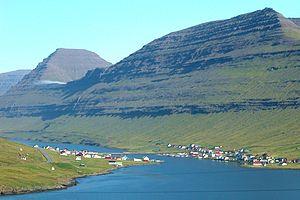
Viðoy est la plus septentrionale des îles de l'archipel des Féroe située à l'est de Borðoy dont elle n'est séparé au plus près que de quelques dizaines de mètres. Ces deux îles sont reliées depuis 1975 par une route édifiée sur une levée de terre.